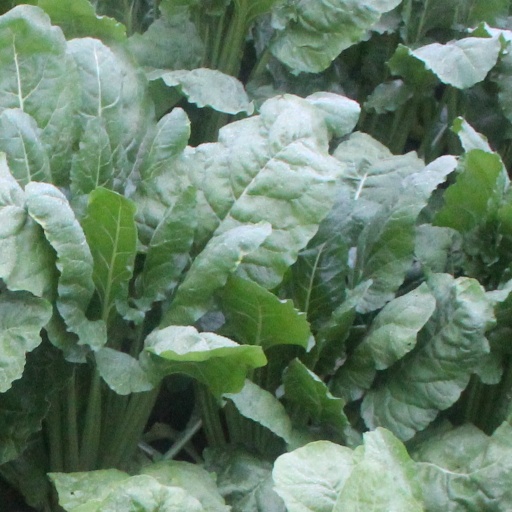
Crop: sugar beet